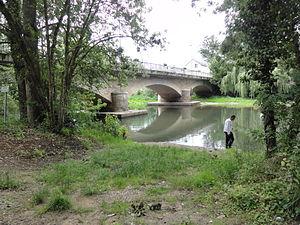
Naintré (Vienne) pont sur le Clain
Naintré est une commune du centre-ouest de la France, située dans la banlieue sud de Châtellerault, dans le département de la Vienne en région Nouvelle-Aquitaine. C'est la dixième ville de la Vienne.